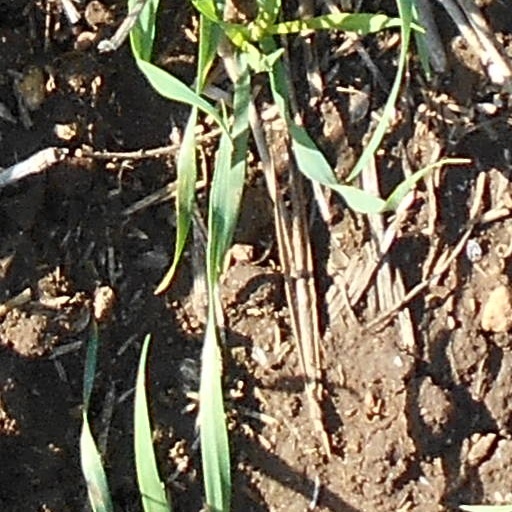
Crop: wheat